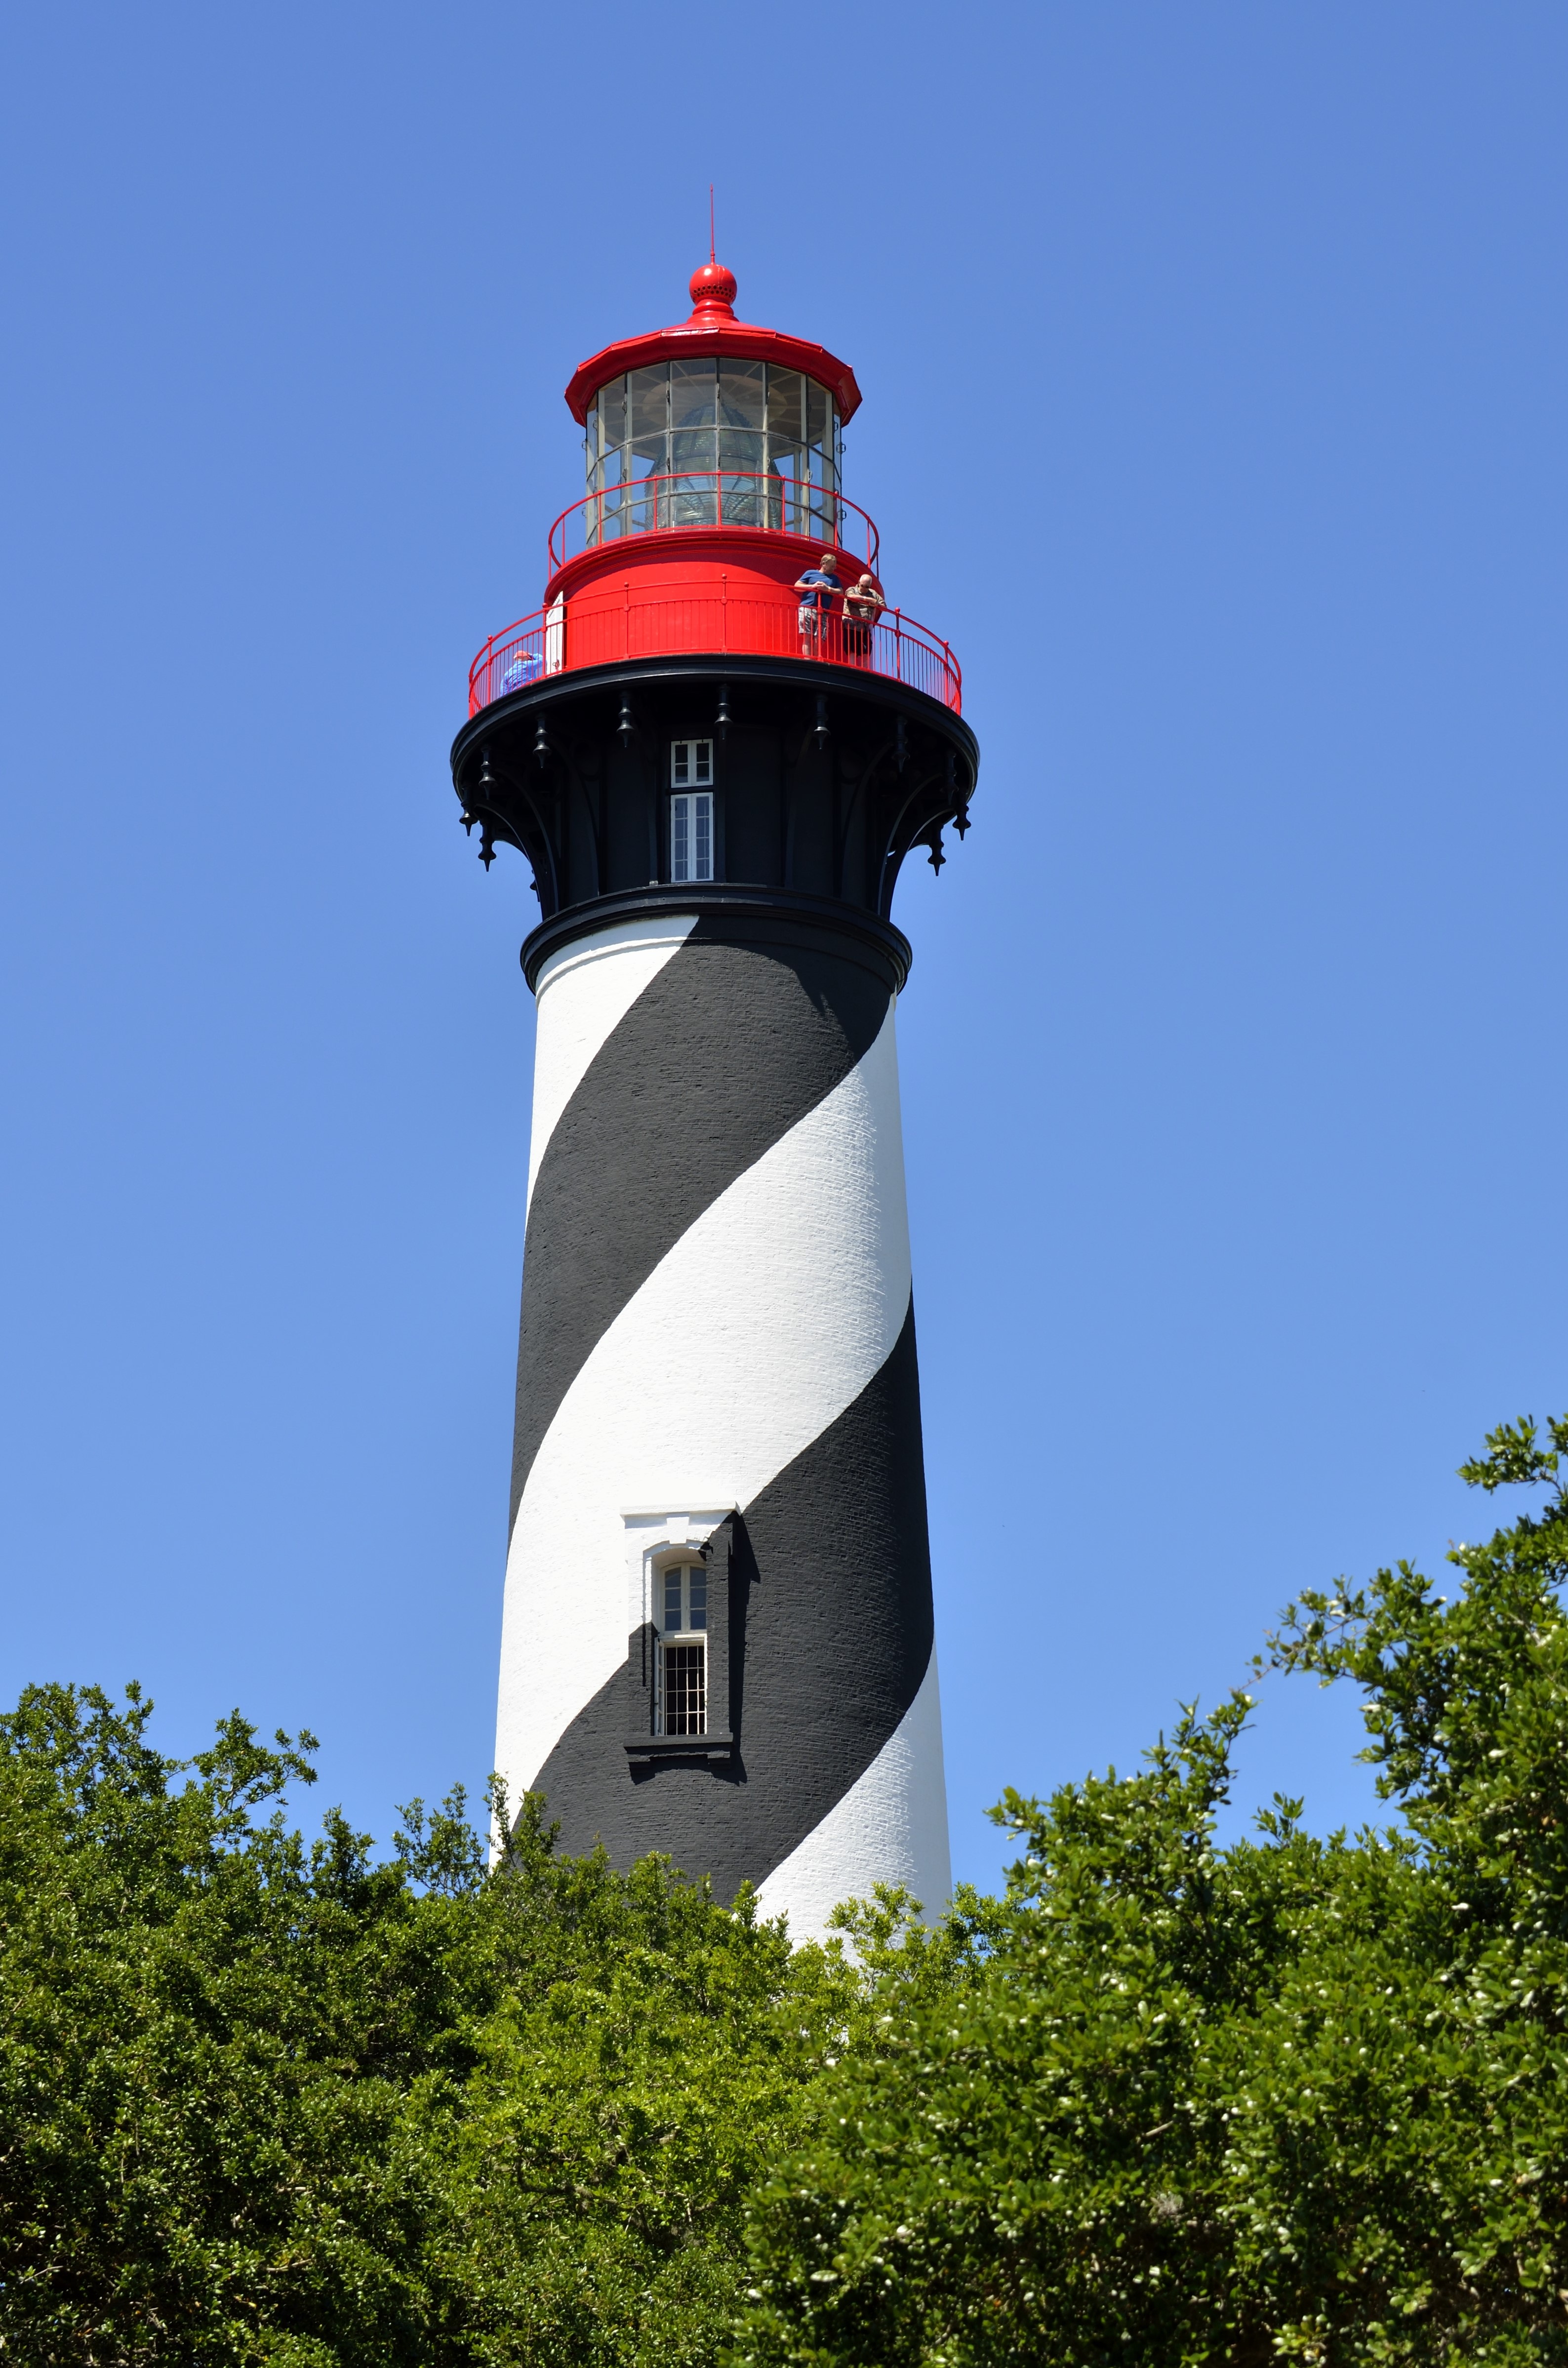
landscape, coast, water, ocean, lighthouse, architecture, structure, sky, travel, coastline, tower, scenic, scenery, usa, america, landmark, beacon, historic, lights, place, location, navigation, warning, florida, st augustine, control tower